Albenga

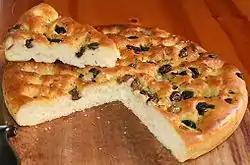
Focaccia with olives

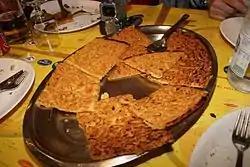
Farinata

Albenga is crossed by Via Aurelia, which connects Rome to France. This road used to pass through the city center alongside the old town of Albenga. In 1960 was built an alternative road which has made possible to move all traffic outside from Albenga.